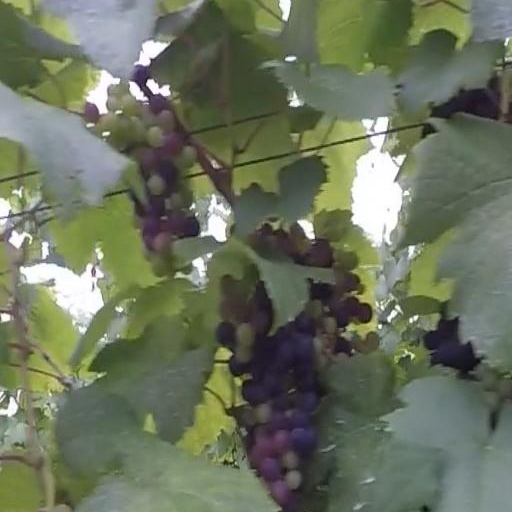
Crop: grape